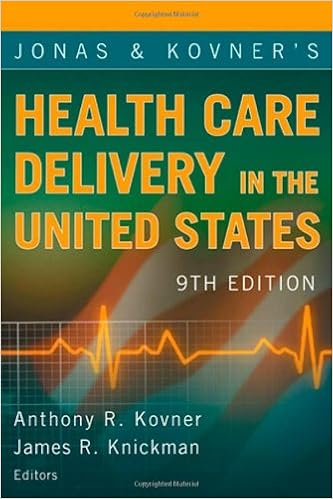
Jonas and Kovner's Health Care Delivery in the United States (Health Care Delivery in the United States (Jonas & Kovner's))
Category: Books
From the Back Cover " ""[A]n excellent introductory text for the study of this subject, and medical students, residents, and graduate students in public health, allied health sciences, or social sciences will find it a thorough yet engaging grounding in the field. Professionals already practicing in health care delivery, health services research, or health policy will find this a handy and up-to-date reference with encyclopedic breadth but only basic analysis. Both groups will find ample resources for continuing education and will likely return to this text for quick reference for years to come.""  -- S. Ryan Greysen, MD JAMA How do we understand and also assess the health care of America? Where is health care provided? What are the characteristics of those institutions which provide it? Over the short term, how are changes in health care provisions affecting the health of the population, the cost of care, and access to care? Health Care Delivery in the United States , now in a thoroughly updated and revised 9th edition, discusses these and other core issues in the field. Under the editorship of Dr. Kovner and with the addition of Dr. James Knickman, Senior VP of Evaluation, Robert Wood Johnson Foundation, leading thinkers and practitioners in the field examine how medical knowledge creates new healthcare services. Emerging and recurrent issues from wide perspectives of health policy and public health are also discussed. With an easy to understand format and a focus on the major core challenges of the delivery of health care, this is the textbook of choice for course work in health care, the handbook for administrators and policy makers, and the standard for in-service training programs. Newly Revised Instructor's Guide: Free to Instructors! Available as a book or as an online file, the 9th edition instructor's guide features a synopsis of each chapter, numerous tables and figures, key words, additional discussion points, and suggested reading. Either version is available with a verified order of seven or more copies. New to this edition are PowerPoint slides as well as an Instructor's Guide . (Qualified instructors may contact us to receive the files.) ""To request your copies, please email marketing@springerpub.com . " About the Author Anthony R. Kovner, PhD, MPA , is professor emeritus of Public and Health Management at New York University (NYU) Wagner Graduate School of Public Service. James R. Knickman, PhD is the Robert Derzon Chair in Public and Health Affairs at New York University with joint appointments at the NYU Wagner School of Public Service and at NYU Langone Medical School's Department of Population Health. He has spent four decades splitting his time between academe and the philanthropic sector. His work focuses on health policy and he has played many roles both as a researcher and a leader in philanthropy to advance the use of public policy to improve the American health care system. He was a Vice President at the Robert Wood Johnson Foundation and President of the New York State Health Foundation. He has a PhD in Public Policy Analysis from the University of Pennsylvania and did his undergraduate work at Fordham University. He serves on the Board of Directors at three non-profit organizations, including chairing the National Council on Aging. Excerpt. chapter
Features: [A]n excellent introductory text for the study of this subject, and medical students, residents, and graduate students in public health, allied health sciences, or social sciences will find it a thorough yet engaging grounding in the field. Professionals already practicing in health care delivery, health services research, or health policy will find this a handy and up-to-date reference with encyclopedic breadth but only basic analysis. Both groups will find ample resources for continuing education and will likely return to this text for quick reference for years to come."  -- | S. Ryan Greysen, | MD | JAMA | How do we understand and also assess the health care of America? Where is health care provided? What are the characteristics of those institutions which provide it? Over the short term, how are changes in health care provisions affecting the health of the population, the cost of care, and access to care? | Health Care Delivery in the United States | , now in a thoroughly updated and revised 9th edition, discusses these and other core issues in the field. Under the editorship of Dr. Kovner and with the addition of Dr. James Knickman, Senior VP of Evaluation, Robert Wood Johnson Foundation, leading thinkers and practitioners in the field examine how medical knowledge creates new healthcare services. Emerging and recurrent issues from wide perspectives of health policy and public health are also discussed. | With an easy to understand format and a focus on the major core challenges of the delivery of health care, this is the textbook of choice for course work in health care, the handbook for administrators and policy makers, and the standard for in-service training programs. | Newly Revised Instructor's Guide: Free to Instructors! Available as a book or as an online file, the 9th edition instructor's guide features a synopsis of each chapter, numerous tables and figures, key words, additional discussion points, and suggested reading. Either version is available with a verified order of seven or more copies. New to this edition are | PowerPoint slides | as well as an | Instructor's Guide | . (Qualified instructors may contact us to receive the files.) | "To request your copies, please email | marketing@springerpub.com | ."